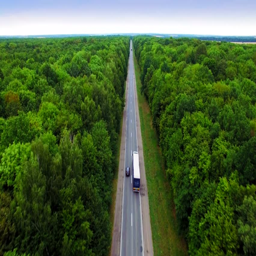
aerial view of the road through green forest